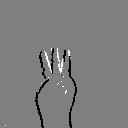
ASL letter: w